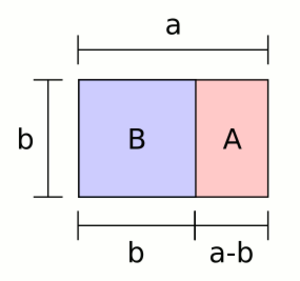
Gyldent rektangel
Et gyldent rektangel sammensat af det blå og det røde. Hvis det blå rektangel fjernes vil det røde være et nyt gyldent rektangel.
Et gyldent rektangel er et rektangel hvis proportioner svarer til det gyldne snit, 1: φ. Figuren påstås at være det æstetisk mest behagelige rektangel.